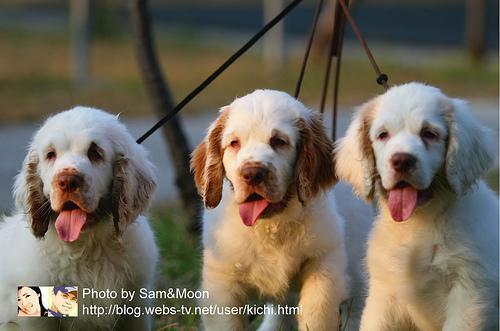
clumber